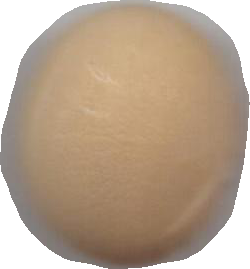
Variety: Grobogan